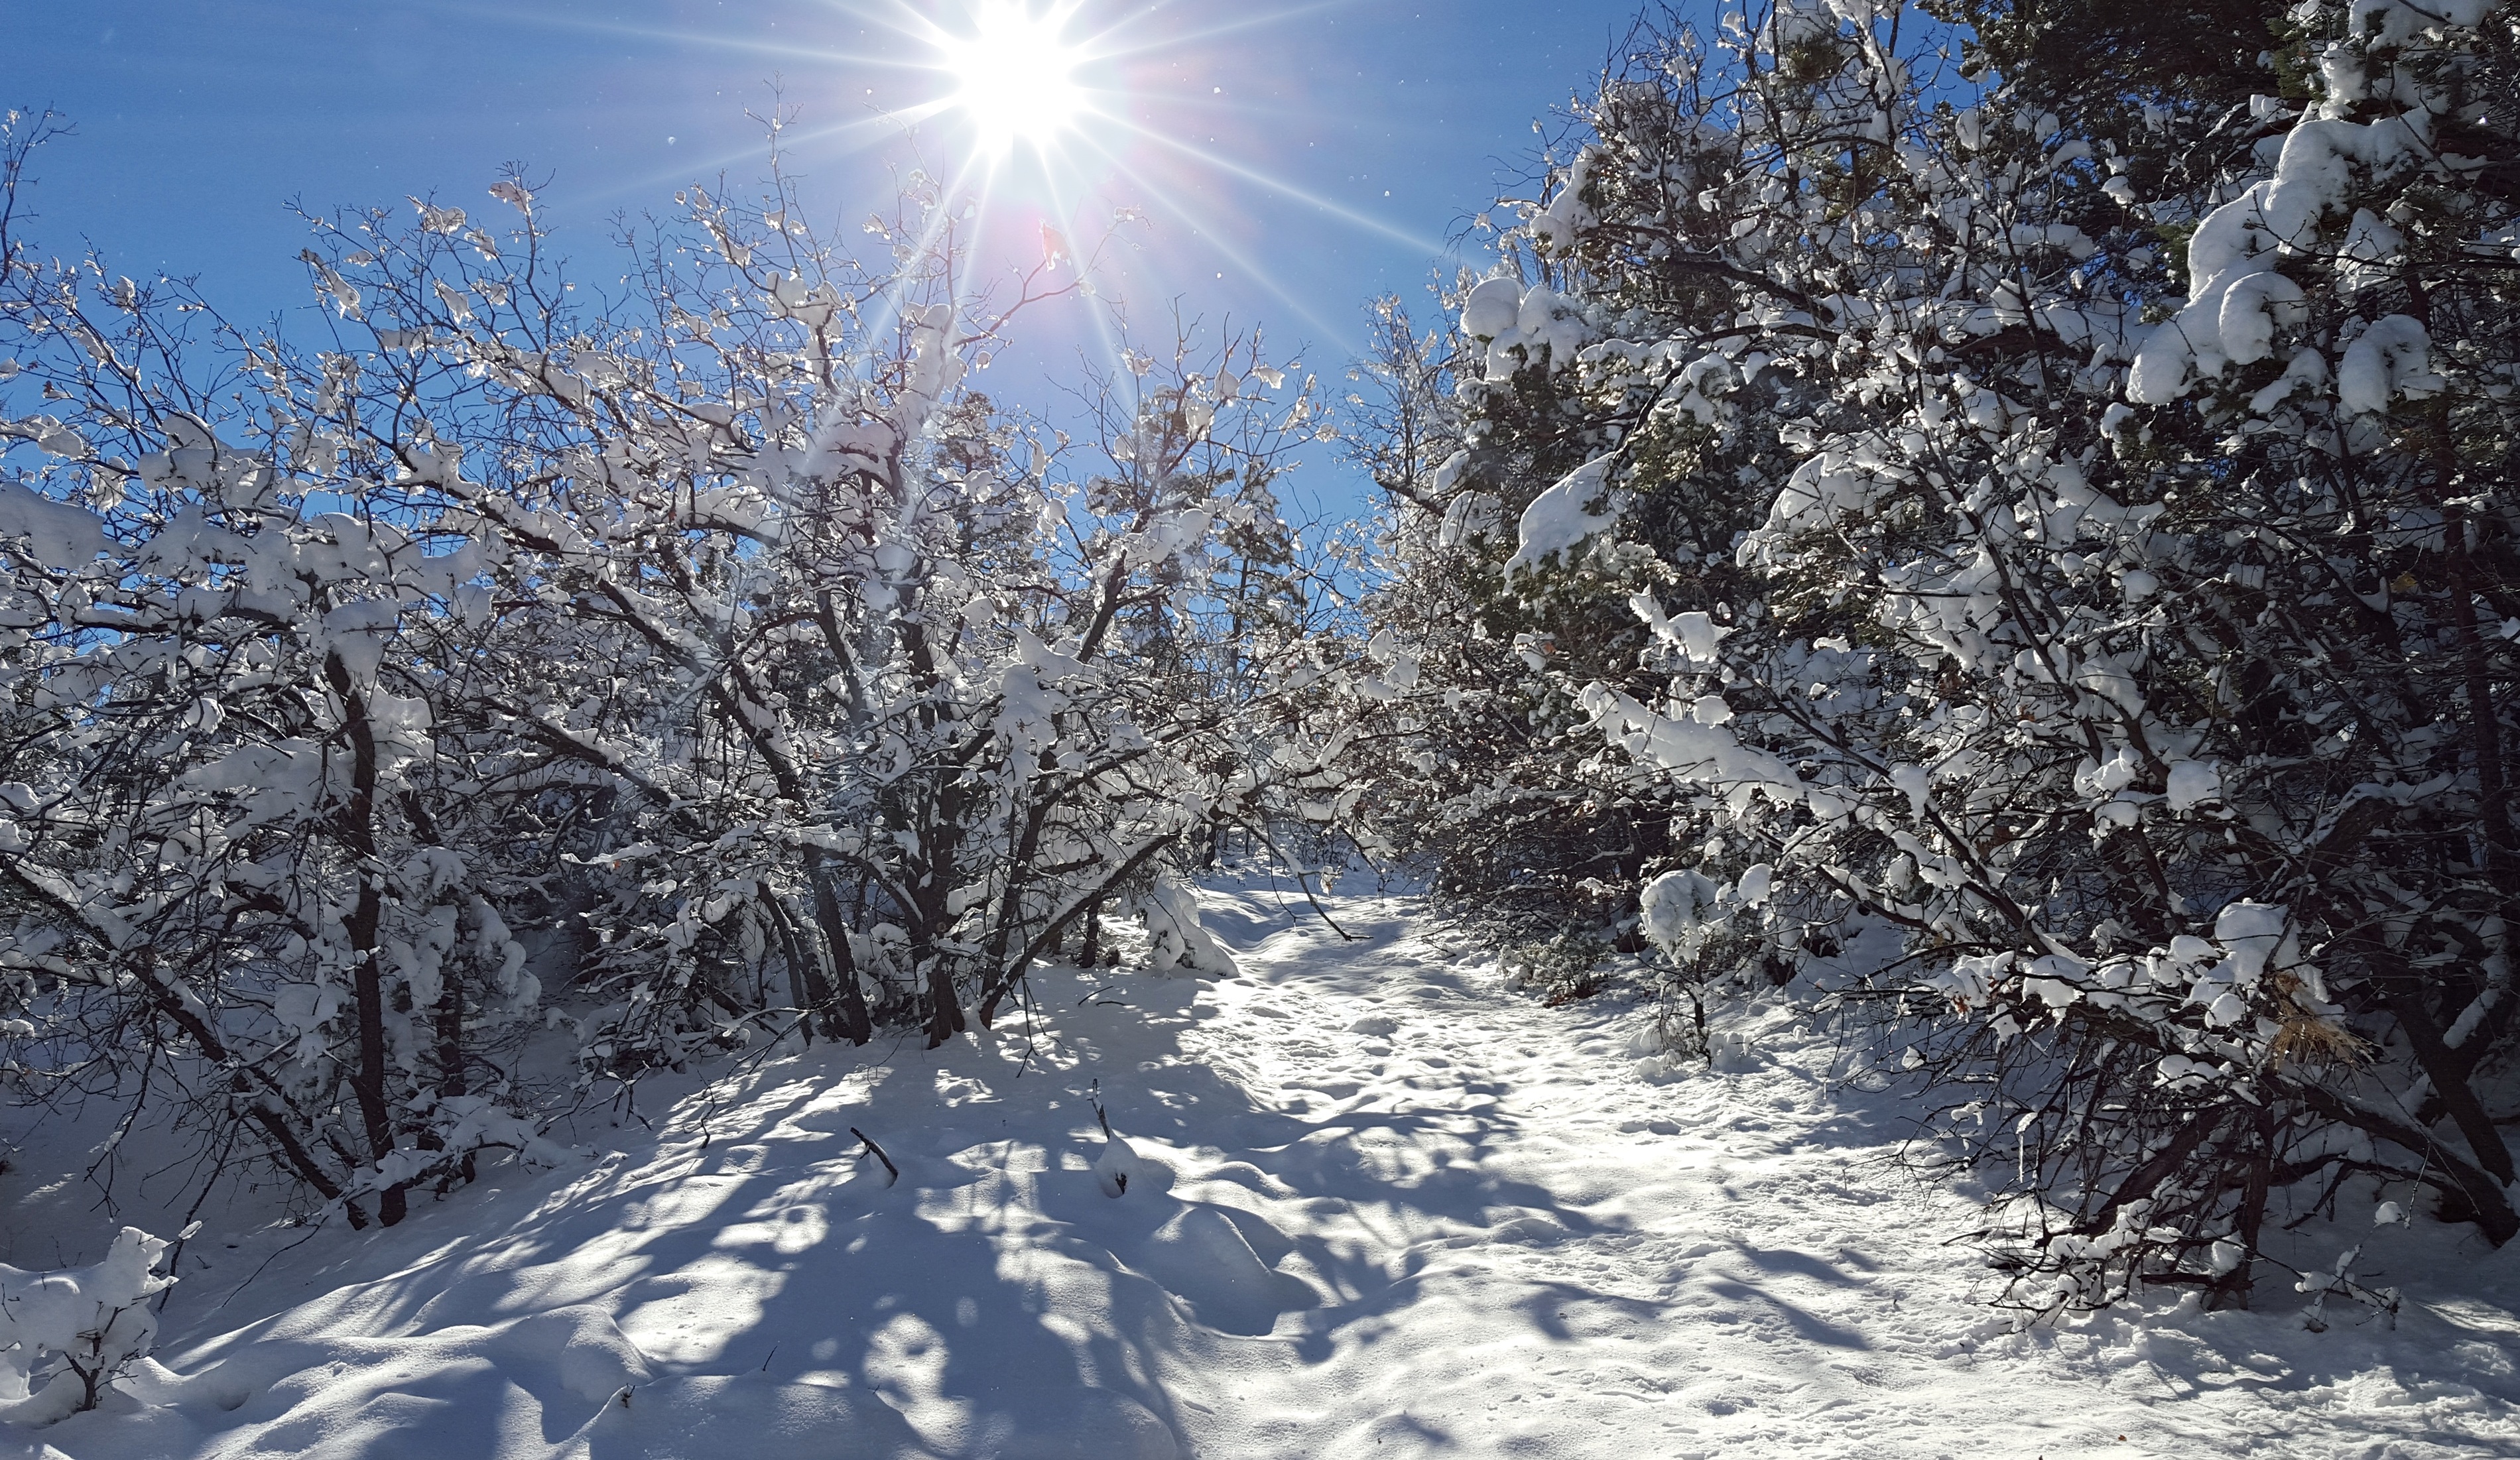
landscape, tree, nature, forest, branch, snow, cold, winter, light, sky, wood, sunshine, white, sunlight, frost, pine, ice, scenic, natural, weather, frozen, blue, season, snowflake, snowfall, winter landscape, outdoors, branches, seasonal, december, freezing, winter trees, woody plant, winter scape